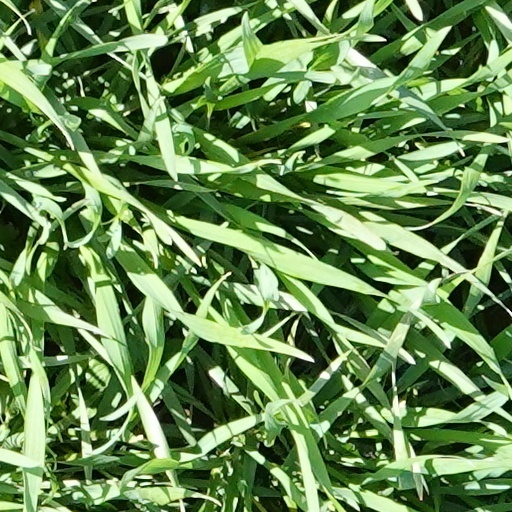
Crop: wheat